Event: Ecuador Earthquake
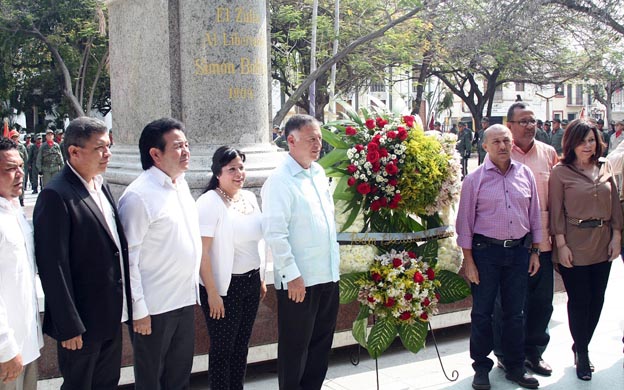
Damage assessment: no_damage